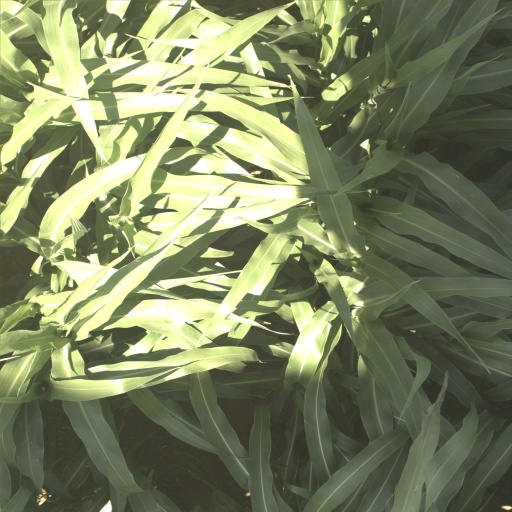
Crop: sorghum